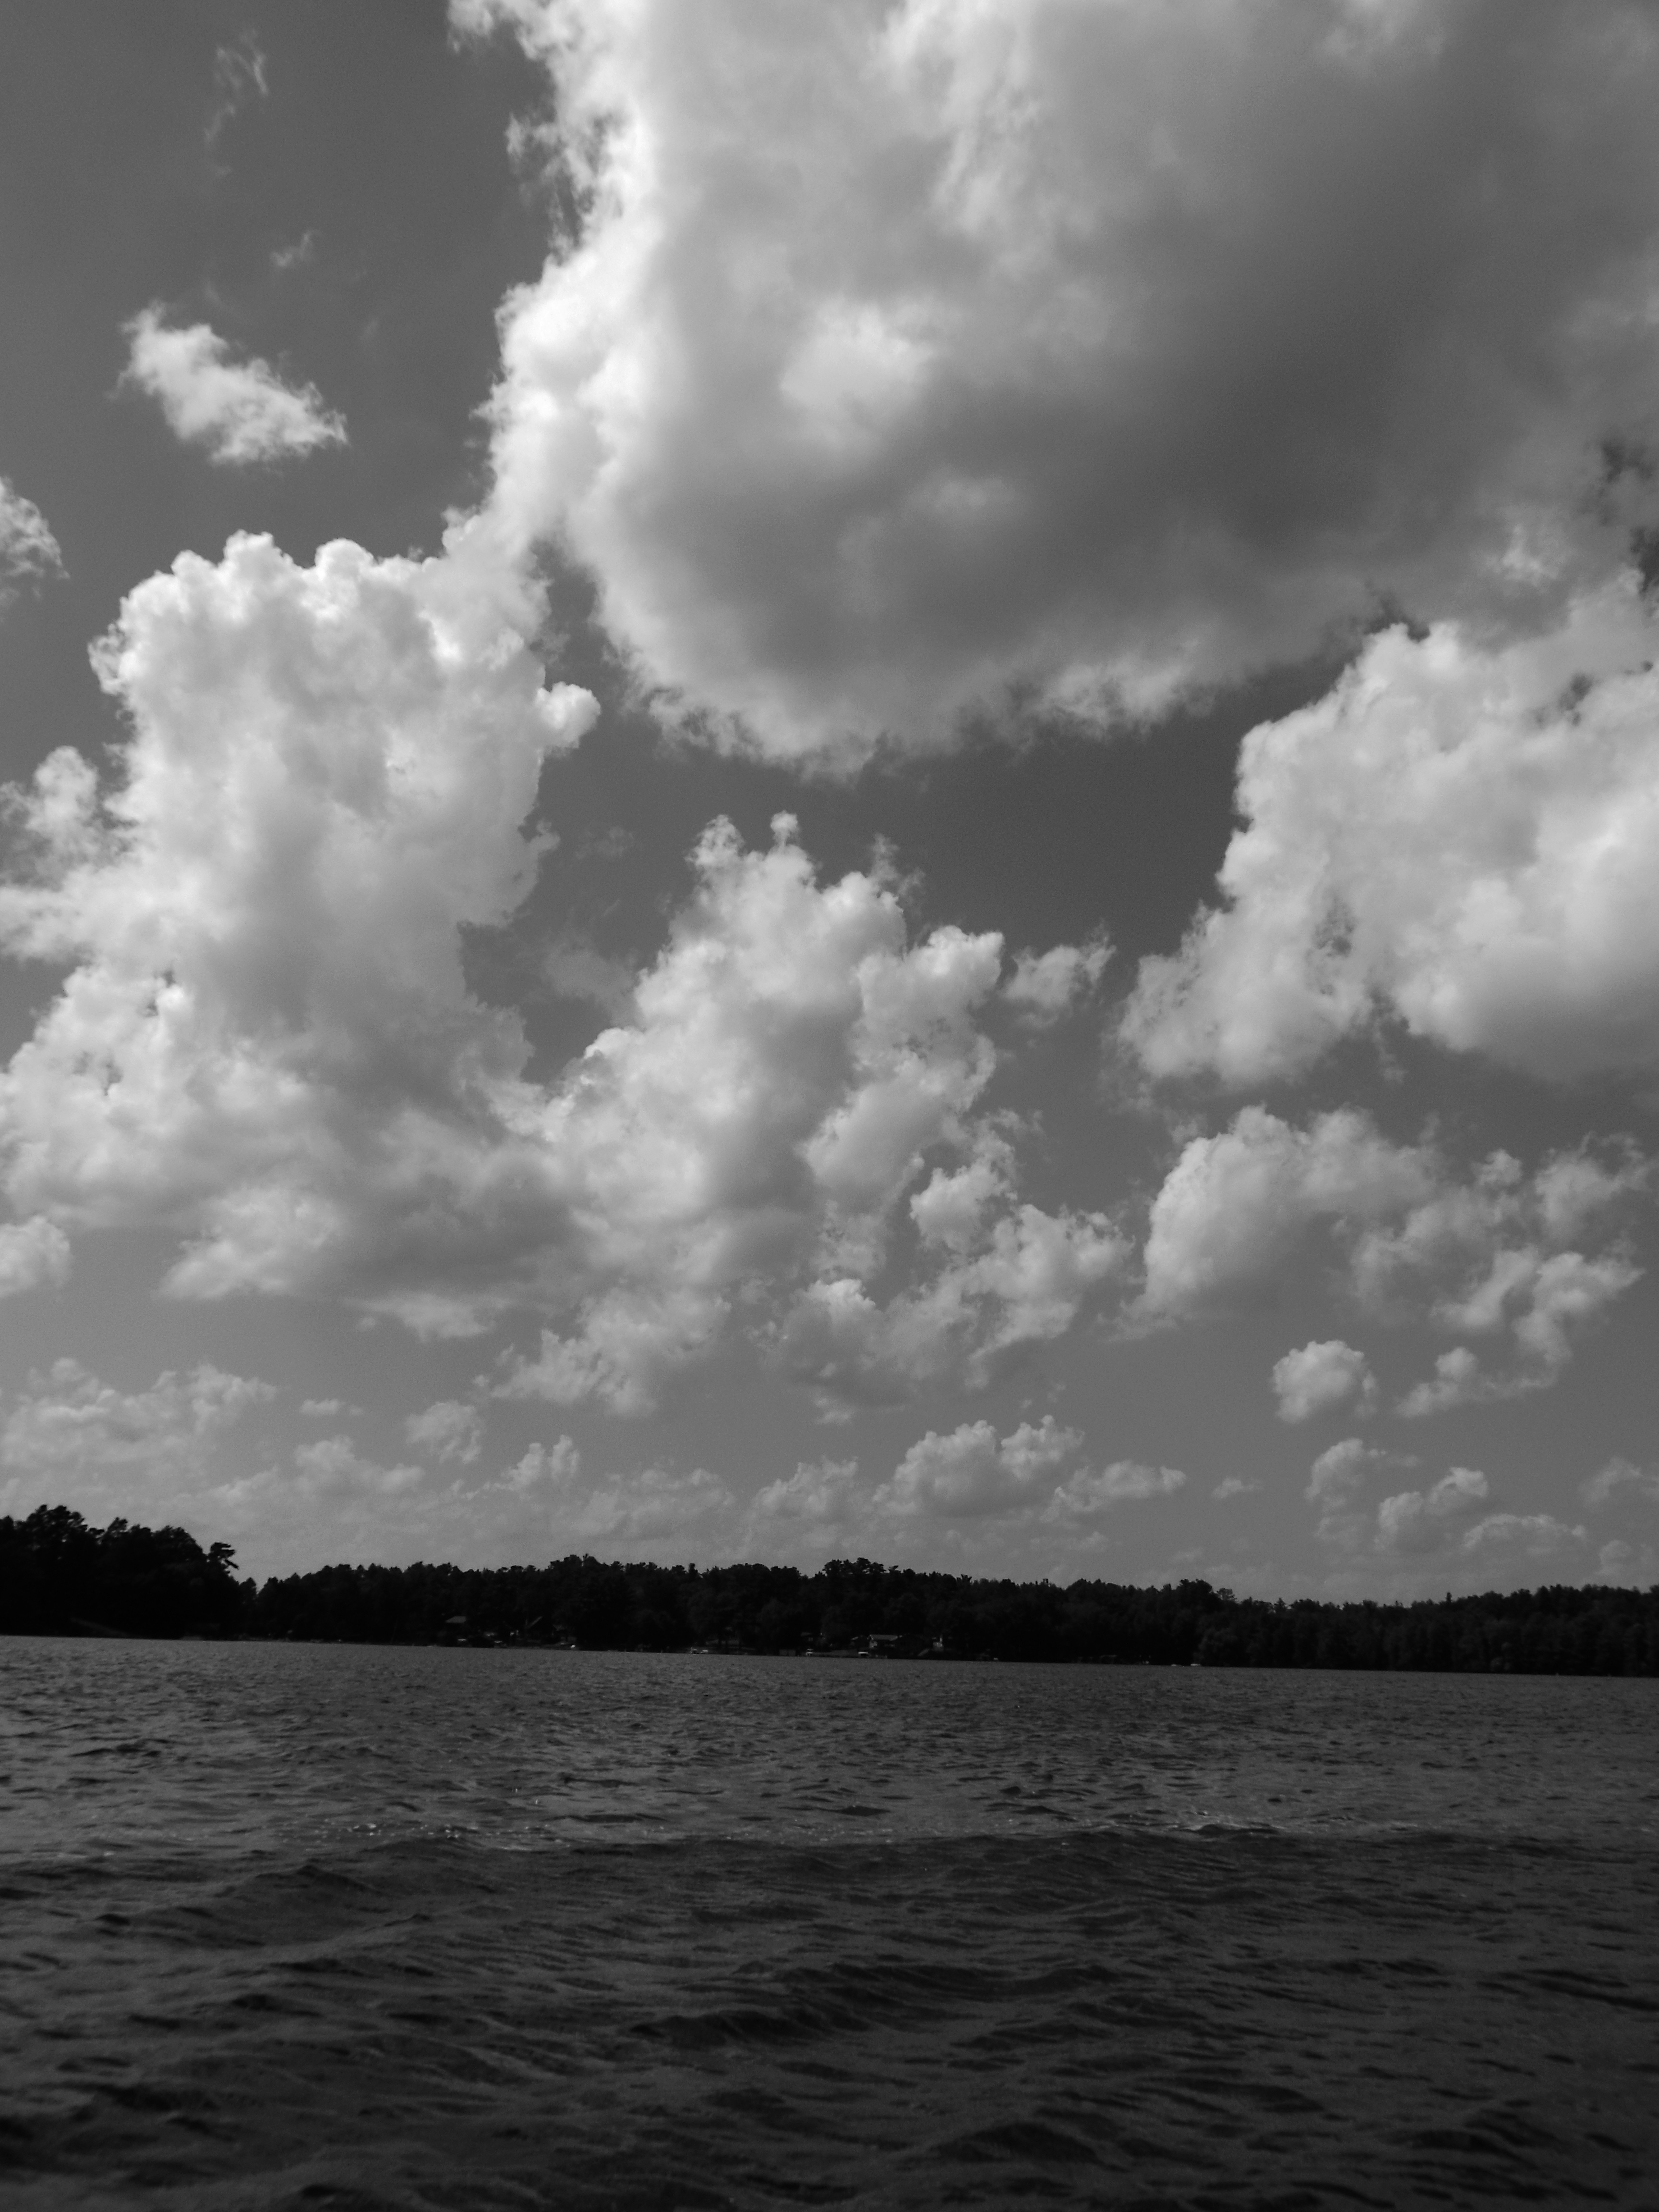
sea, ocean, horizon, cloud, black and white, sky, wave, monochrome, meteorological phenomenon, monochrome photography, wind wave